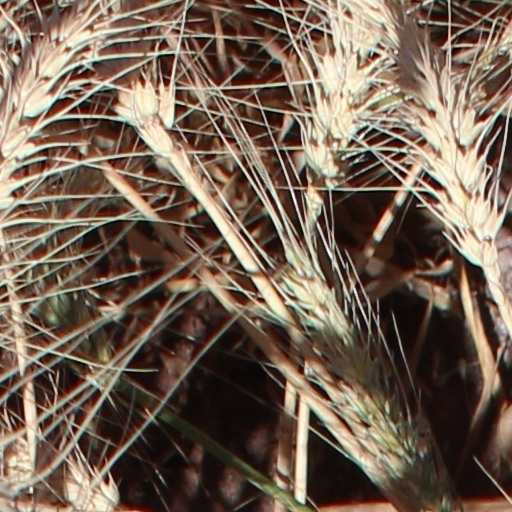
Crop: wheat